Answer in natural language. Consider the 3D positions of the objects in the scene and not just the 2D positions in the image. Is the centerpoint of  Window (marked A) at a higher height than brown wooden dresser with three drawers (marked B)? Choose between the following options: no or yes
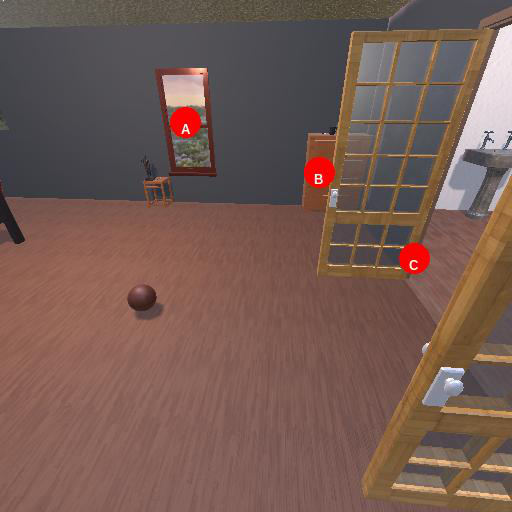
<answer>yes</answer>